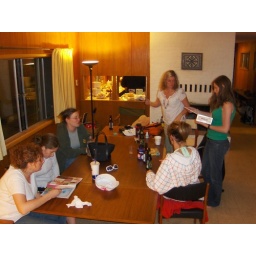
labor day weekend at the lake house in bridgman, michigan with 17 of our closest friends :D